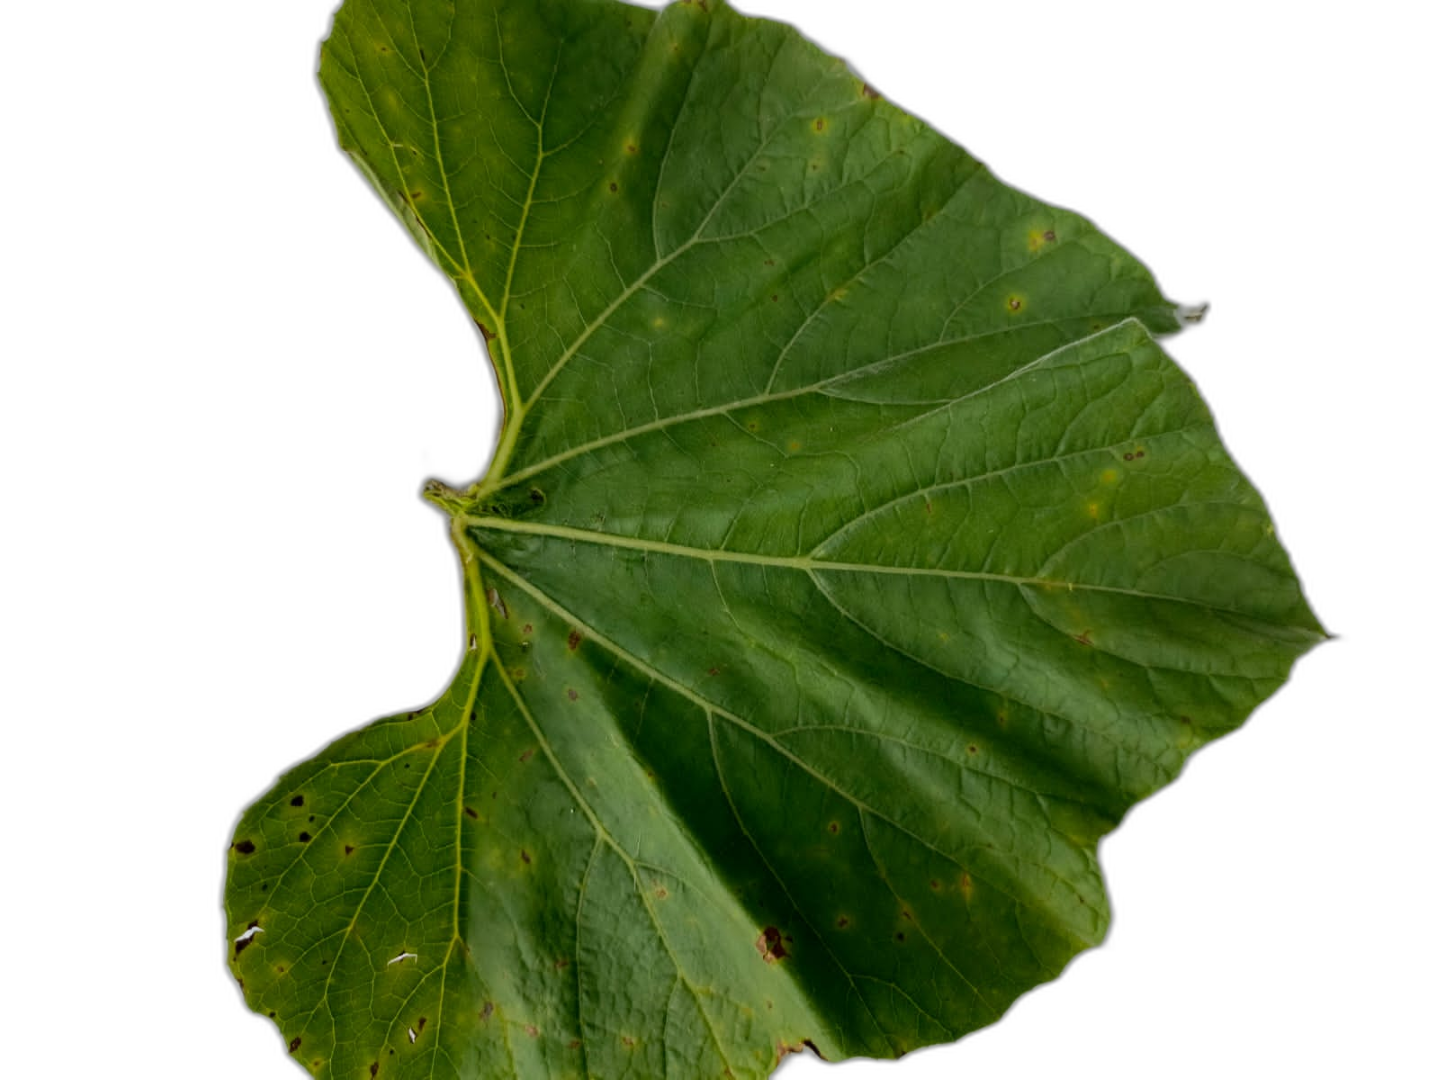
Crop: Bottle Gourd
Label: Alternaria_Leaf_Blight